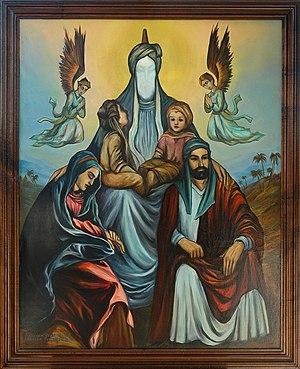
Le prophète avec Ali, Fatima, Hassan et Hussayn
L'alévisme regroupe des membres de l'islam dits hétérodoxes et revendique en son sein la tradition universelle et originelle de l'islam et plus largement de toutes les religions monothéistes. L'alévisme se rattache au chiisme duodécimain à travers le sixième imam et à Haci Bektaş Veli, fondateur de l'ordre des bektachi dont la généalogie mythique remonte aussi au sixième imam. Il se classe dans les traditions soufies et ses croyances sont assimilables au panenthéisme. Bien qu'il soit de tradition très ancienne, certains voient en l'alévisme une philosophie et une croyance propre à lui-même hors de l'islam, et d'autres un courant « libéral » ou « progressiste » de l'islam dont les dogmes diffèrent de ceux du sunnisme et du chiisme dit jafarisme.